Texas Tower (lighthouse)

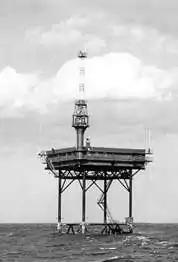
Buzzard's Bay Entrance Light in Buzzards Bay, Massachusetts, a Texas Tower.

A Texas Tower lighthouse is a structure which is similar to an off-shore oil platform. Seven of these structures were built in the 1960s off the shores of the United States. Automation started in the late 1970s, which led to the obsolescence of the housing built for the keepers which resulted in such a large structure. Three of the towers were dismantled over time due to deteriorating structural conditions among other problems, while another one was destroyed in a ship collision. The last Texas Tower was deactivated in 2016 having served for over half a century. Today only three of the former lights remain.